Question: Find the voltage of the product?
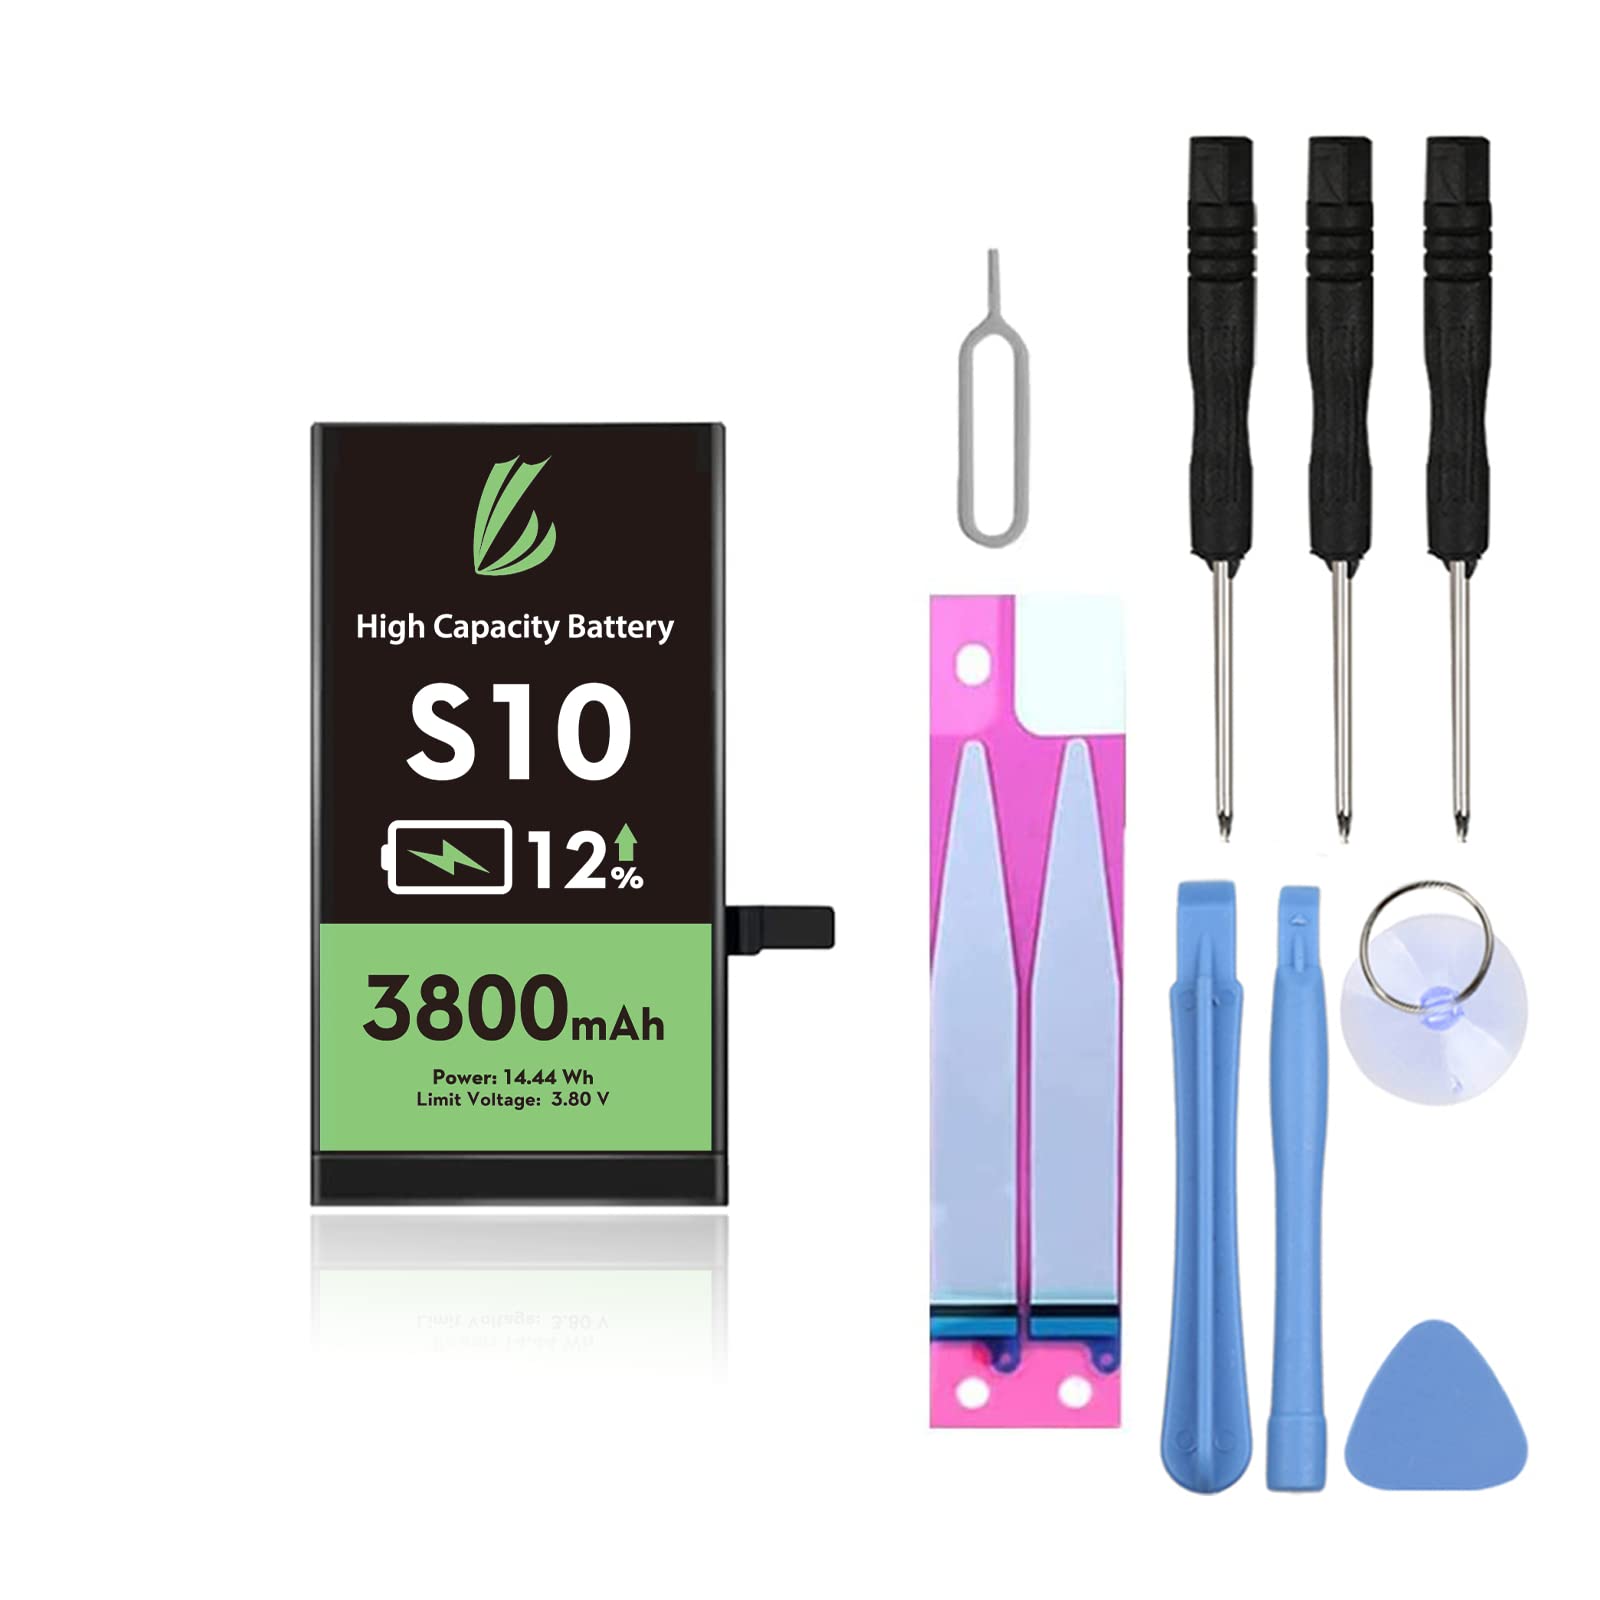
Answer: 3.8 volt